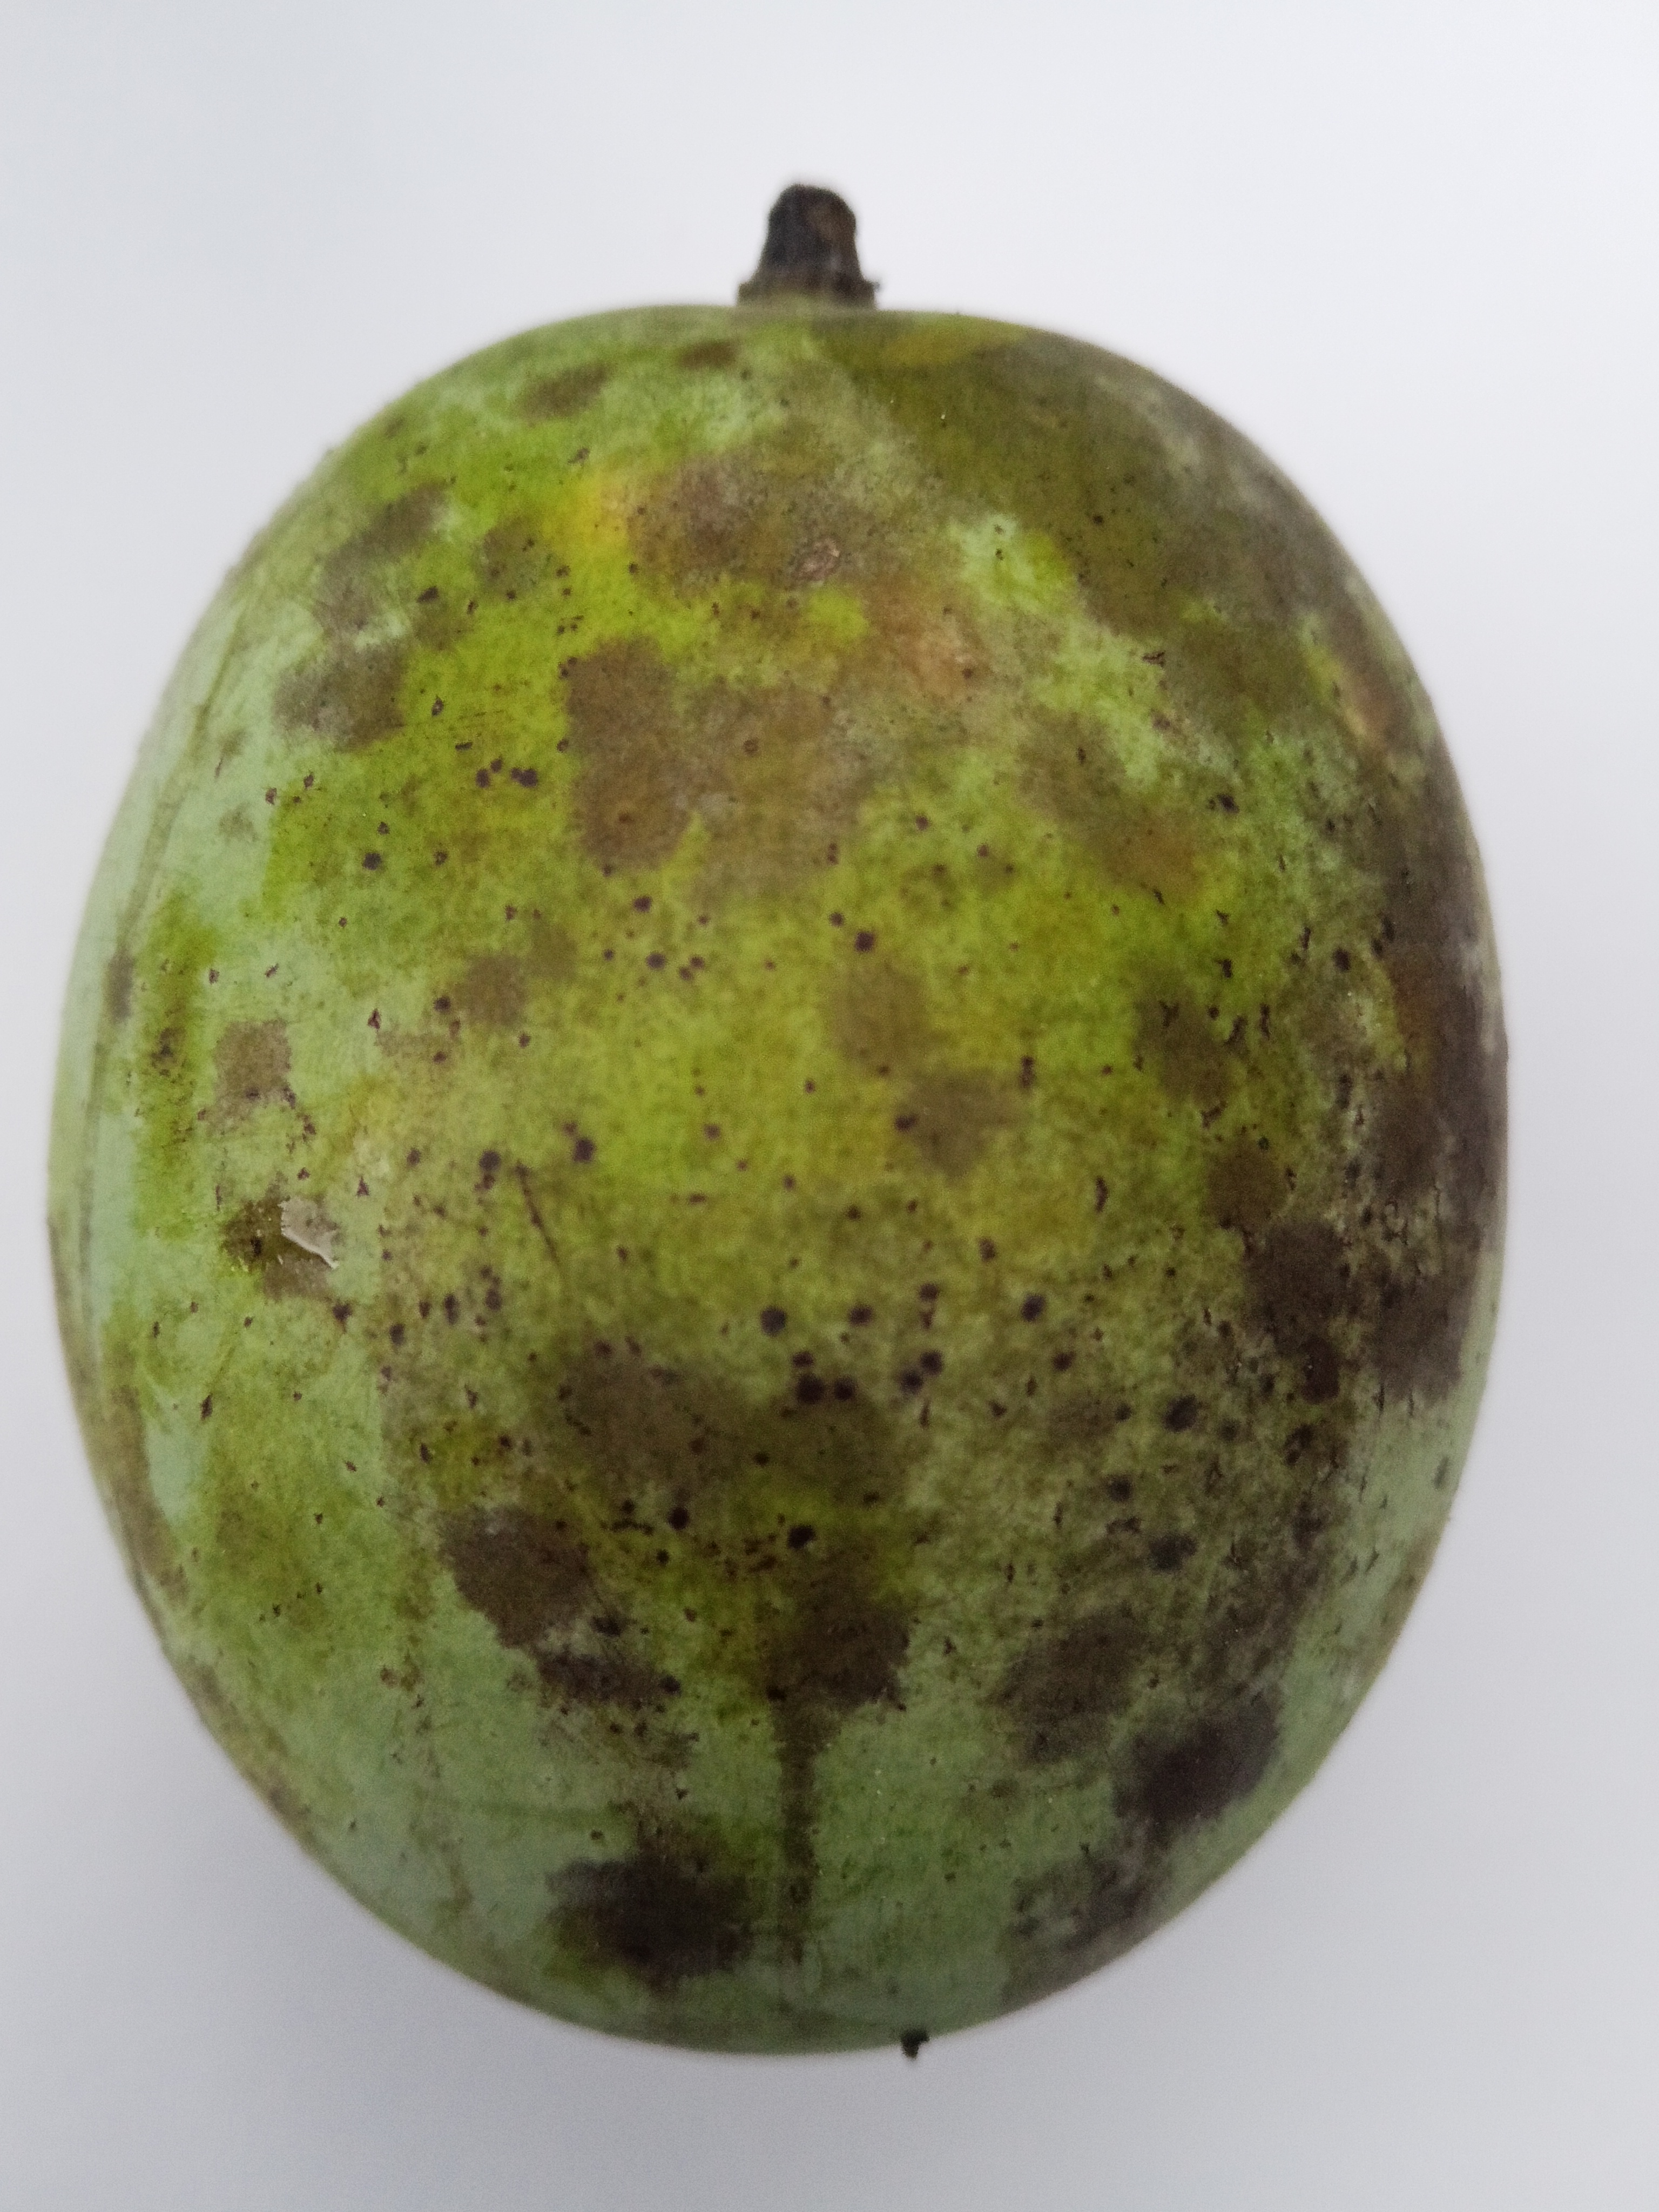
Mango variety: Langra